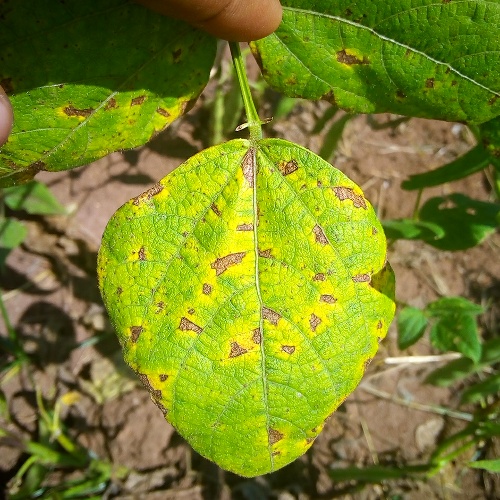
Leaf condition: angular_leaf_spot